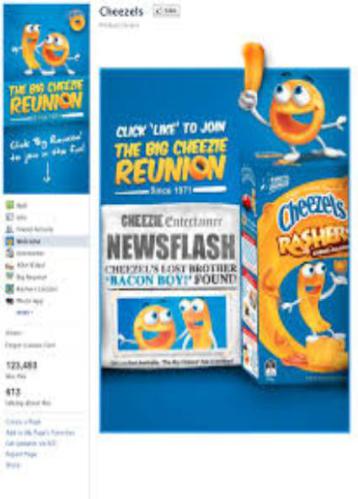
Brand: cheezels
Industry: Food